Indian Institutes of Technology

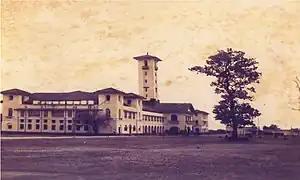
The office of the Hijli Detention Camp served as the first academic building of IIT Kharagpur.

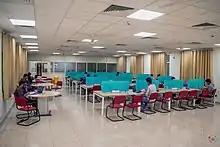
Library at IIT BHU

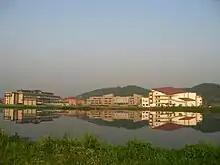
IIT Guwahati, established in 1994

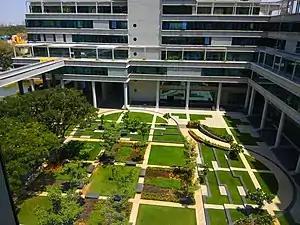
IIT Madras Research Park at Chennai

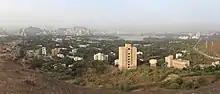
IIT Bombay

In the late 1940s, a 22-member committee, headed by Nalini Ranjan Sarkar, recommended the establishment of these institutions in various parts of India, along the lines of the Massachusetts Institute of Technology (MIT), with affiliated secondary institutions.